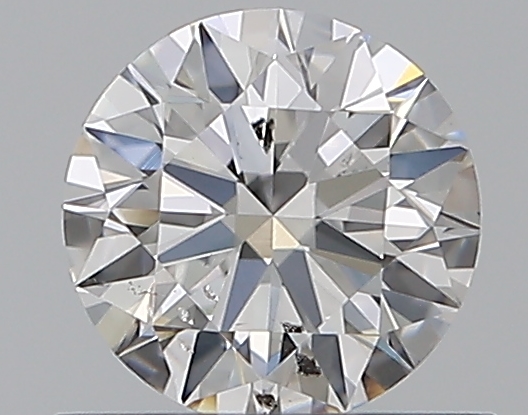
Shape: round
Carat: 0.5
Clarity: SI2
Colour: E
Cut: EX
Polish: EX
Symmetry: EX
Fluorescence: N
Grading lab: GIA
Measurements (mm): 5.06 x 5.09 x 3.13